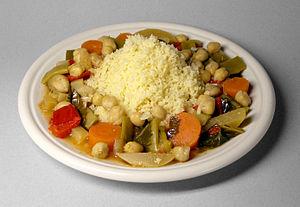
Les Chaouis, au feminin : Chaouia, sont un groupe ethnique et un peuple amazigh originaire d'Algérie, plus précisément situés dans le Nord-Est de l'Algérie et habitants principalement le massif de l'Aurès, ainsi que les régions attenantes, comme le Constantinois, et la région des Chotts, au total une grande partie de l'Est algérien. Les Chaouis sont le second groupe berbérophone algérien par le nombre de locuteurs et en termes de population après les Kabyles.
La culture algérienne est marquée par sa diversité, sa richesse, grâce à notamment à ses différentes régions, aux emprunts à d'autres peuples, ainsi que par sa diffusion et à travers le monde. Chaque région, chaque ville ou oasis constitue un espace culturel particulier. La Kabylie, les Aurès, l'Algérois, les Hauts plateaux, la vallée du Mzab, le Gourara, le Hoggar, la Saoura, l'Oranie sont chacune des régions avec des particularités culturelles et parfois linguistiques.
Traditionnellement, les différentes cuisines africaines utilisent une combinaison de produits locaux tels que les fruits, céréales et légumes, ainsi que le lait et la viande. Dans certaines parties du continent, le régime alimentaire traditionnel intègre le lait, le lait caillé et le petit lait. Cependant dans une grande partie de l'Afrique tropicale, le lait de vache est rare et ne peut être produit localement. Il existe aussi des différences, parfois très importantes, dans les habitudes et les préférences de boissons ou alimentaires en fonction des différentes régions, cultures et ethnies et en raison des nombreuses populations du continent : Afrique centrale, Afrique de l'Est, Corne de l'Afrique, Afrique du Nord, Afrique australe et Afrique de l'Ouest qui ont chacun leurs propres plats distinctifs, techniques de préparation et modes de consommation.
La cuisine arabe désigne la gastronomie et les traditions culinaires des différentes cuisines du monde arabe, de la Mésopotamie à l'Afrique du Nord. Composante majeure de la cuisine africaine, elle englobe ainsi de nombreuses pratiques d'alimentation régionales, dont les principales sont la cuisine levantine, égyptienne et maghrébine. Elle est également proche des cuisines juive, berbère, méditerranéenne, turque et pied-noire, avec qui elle a des plats et des traditions culinaires communes.